Baltasar Gracián

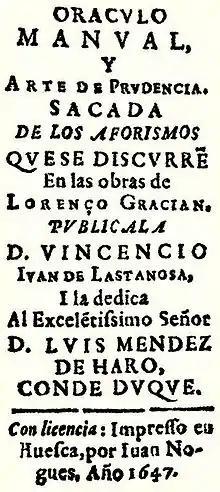
Title page of the "Manual Oracle and Art of Discretion", 1647

Gracián's style, generically called conceptism, is characterized by ellipsis and the concentration of a maximum of significance in a minimum of form, an approach referred to in Spanish as "agudeza" (wit), and which is brought to its extreme in the "Oráculo Manual y Arte de Prudencia" (literally "Manual Oracle and Art of Discretion", commonly translated as "The Art of Worldly Wisdom"), which is almost entirely composed of three hundred maxims with commentary. He constantly plays with words: each phrase becomes a puzzle, using the most diverse rhetorical devices.